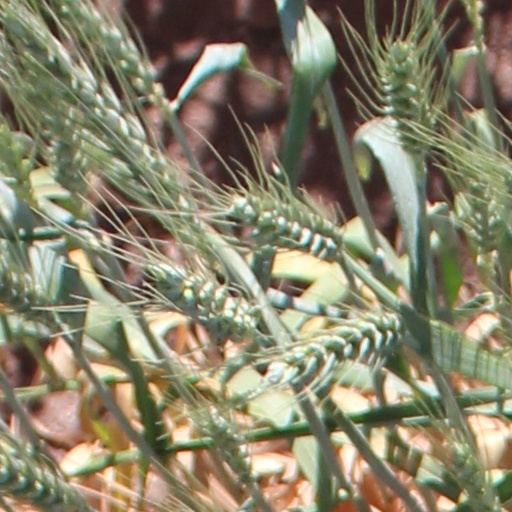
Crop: wheat